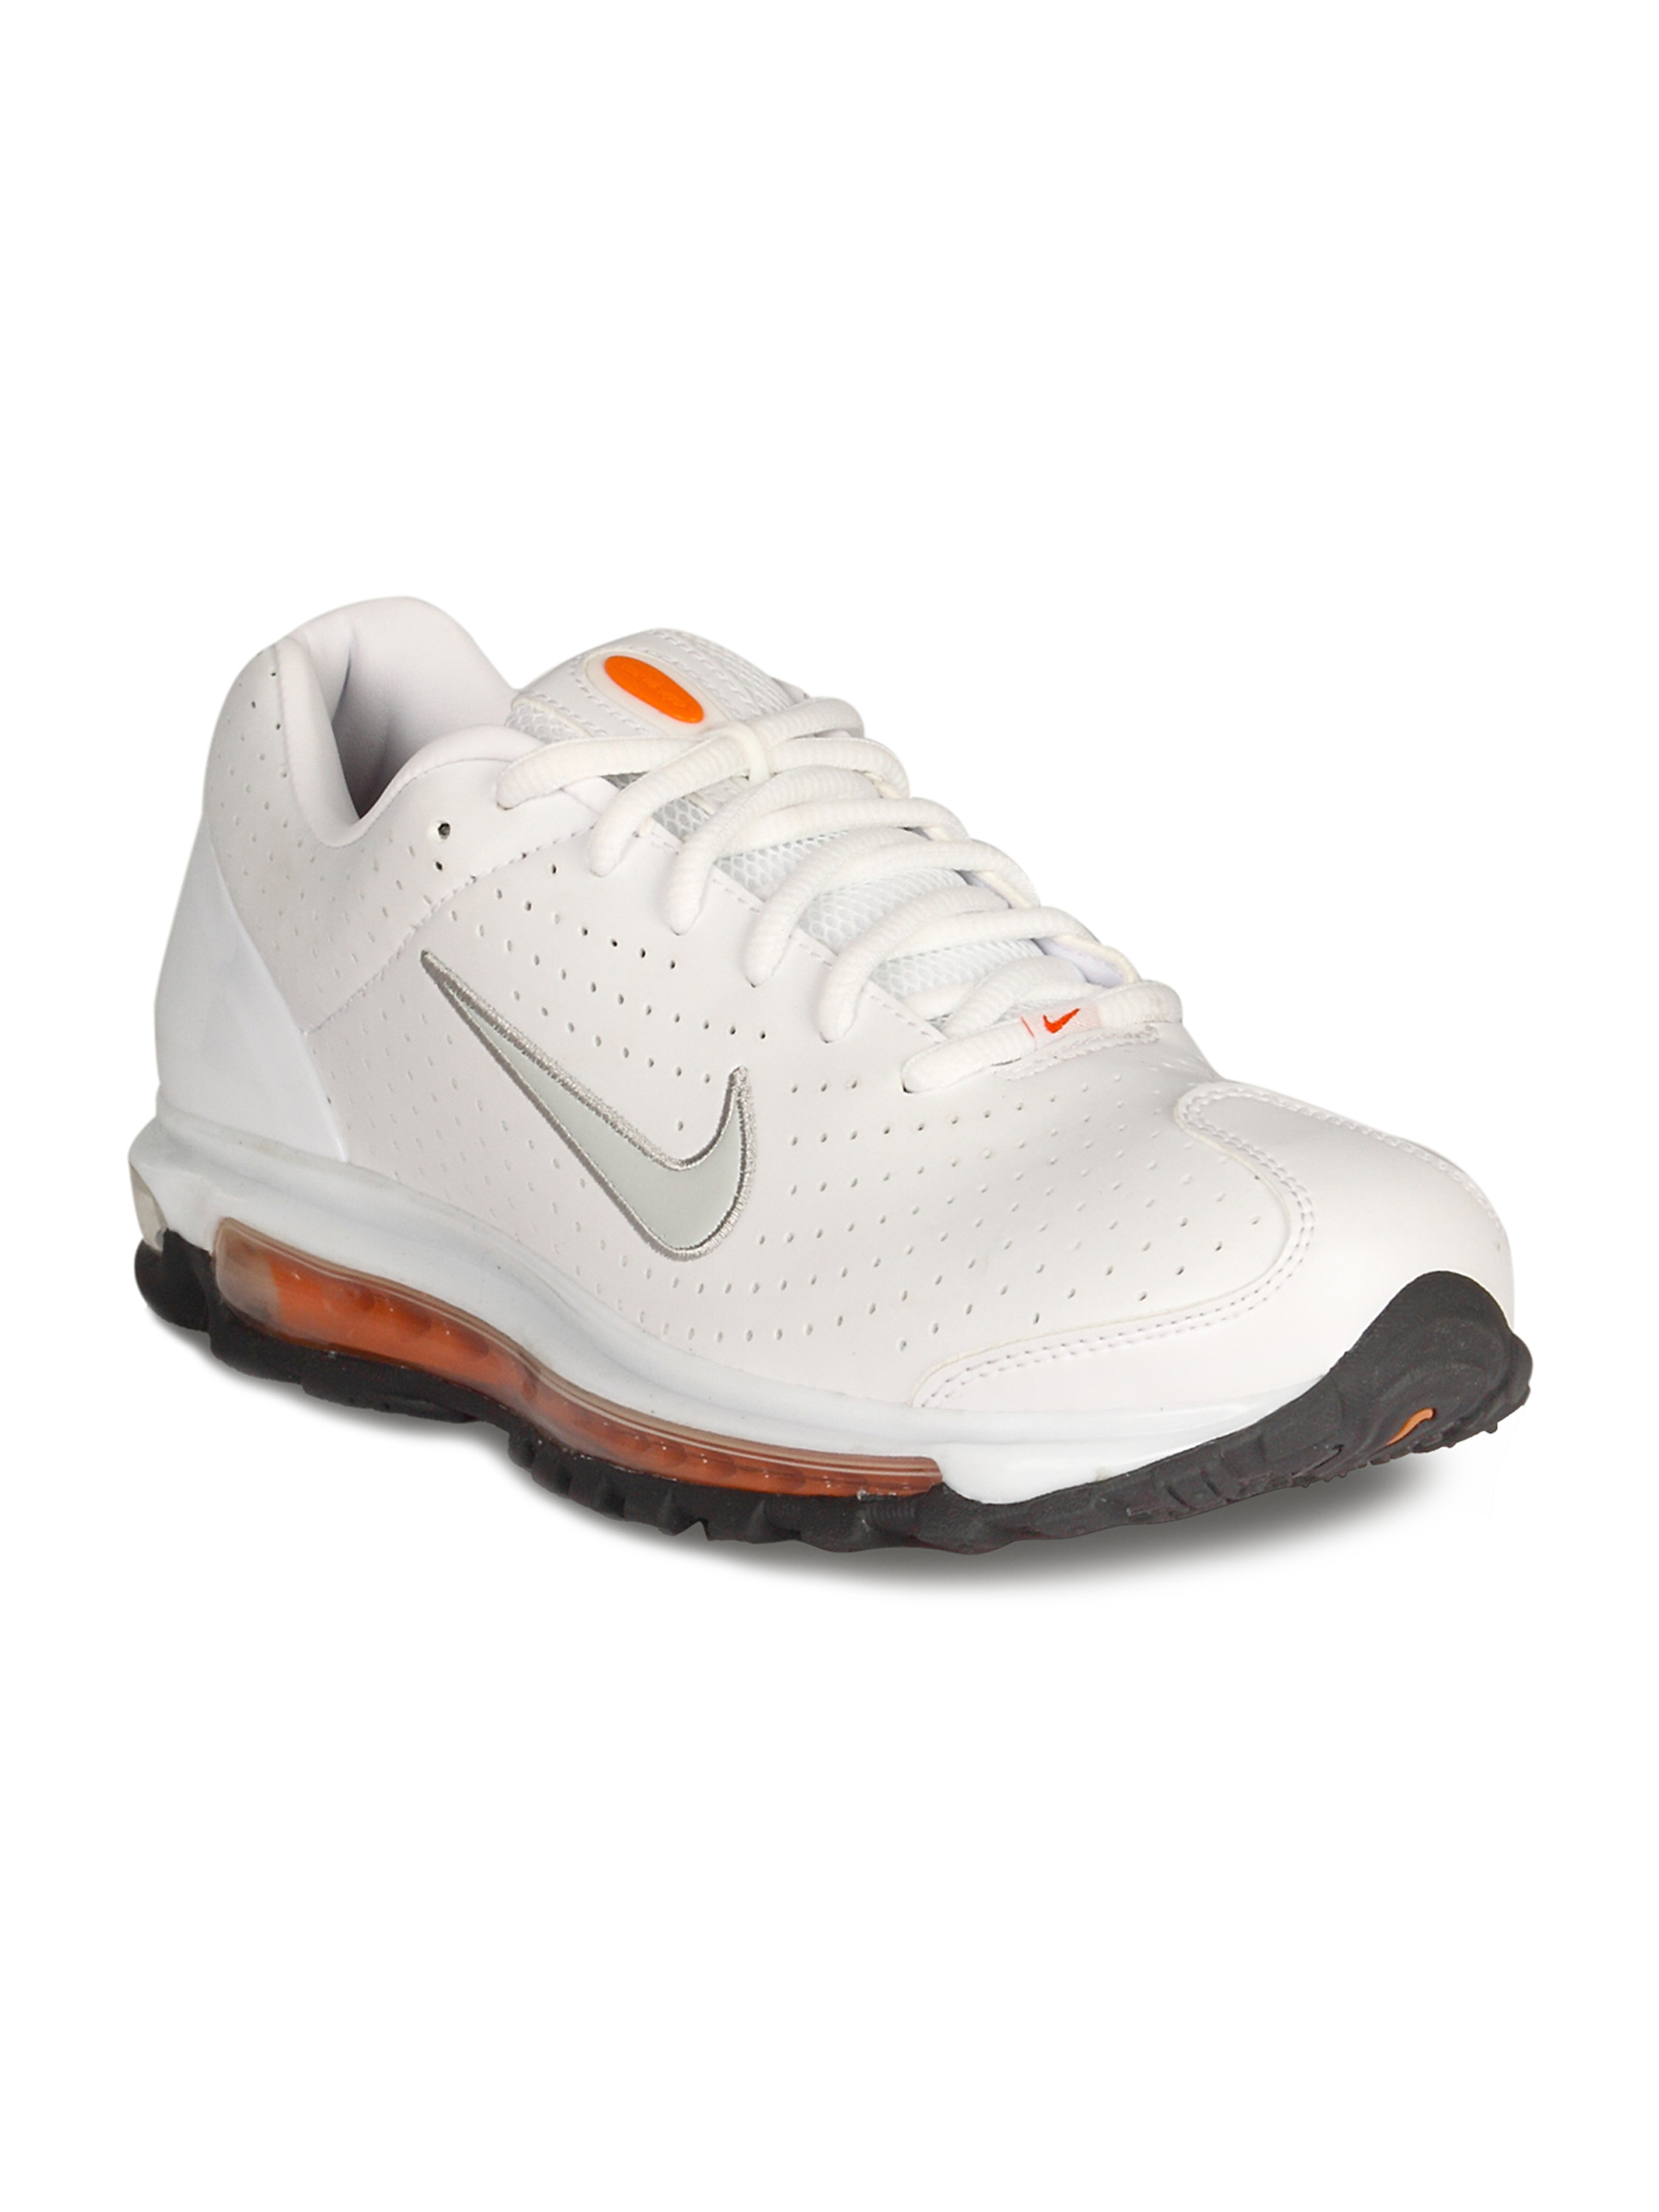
Nike Men's Air Max White Grey Orange Shoe
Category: Footwear / Shoes / Sports Shoes
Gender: Men
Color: White
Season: Summer 2011
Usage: Sports